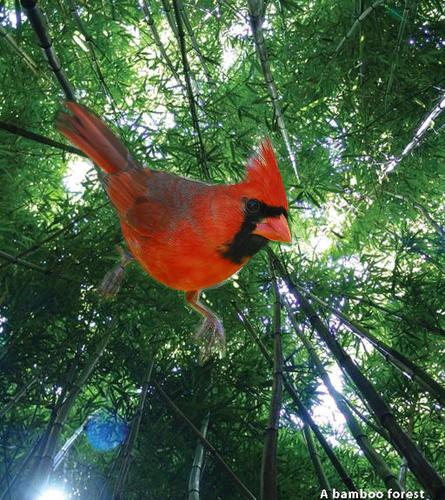
Bird species: Cardinal
Bird type: landbird
Background: land